Weather of 2010

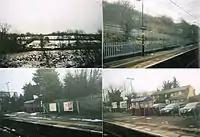
Pictures of snow fall from the last week of February 2010. Top left - A peace of landscapes between Hatton and Lapworh in Warwickshire, top right - Hartford in Cheshire station, bottom left - Hatton station and bottom right - Lapworth station under snow.

On February 24, a meteorological state of emergency was declared in 21 Mongolia's provinces due to the exceptionally cold conditions. It was purported to be the coldest snap for 50 years, and a person had died of hypothermia.